Young Americans

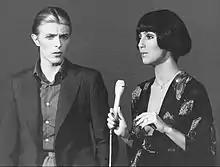
Bowie with Cher on her self-titled variety show in November 1975. He sang "Fame" and "Can You Hear Me?" on the show.

"Young Americans" was released in the UK on 7March 1975, and in early April in the US. It reached number nine on the US "Billboard" Top LPs & Tape chart and remained on the chart for 51 weeks; by July, it was certified gold by the Recording Industry Association of America (RIAA). It stayed on the UK Albums Chart for 17 weeks, peaking at number two, being kept off the top spot by Tom Jones's "20 Greatest Hits". Elsewhere, "Young Americans" reached the top five in New Zealand and Sweden, the top ten in Australia and Finland, number 12 in France, 13 in Norway, 17 in Canada and 82 in Japan. According to Buckley, sales were lower than "Diamond Dogs" overall.